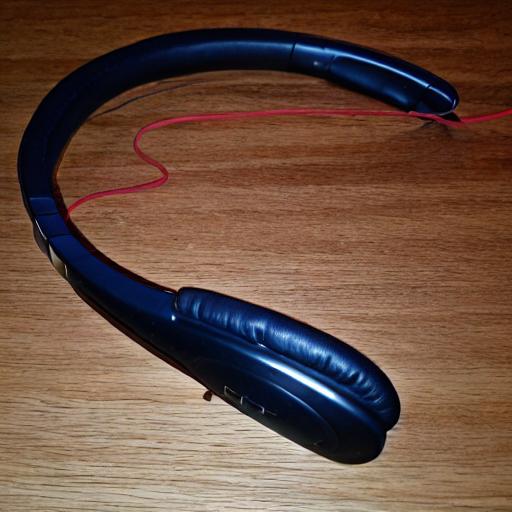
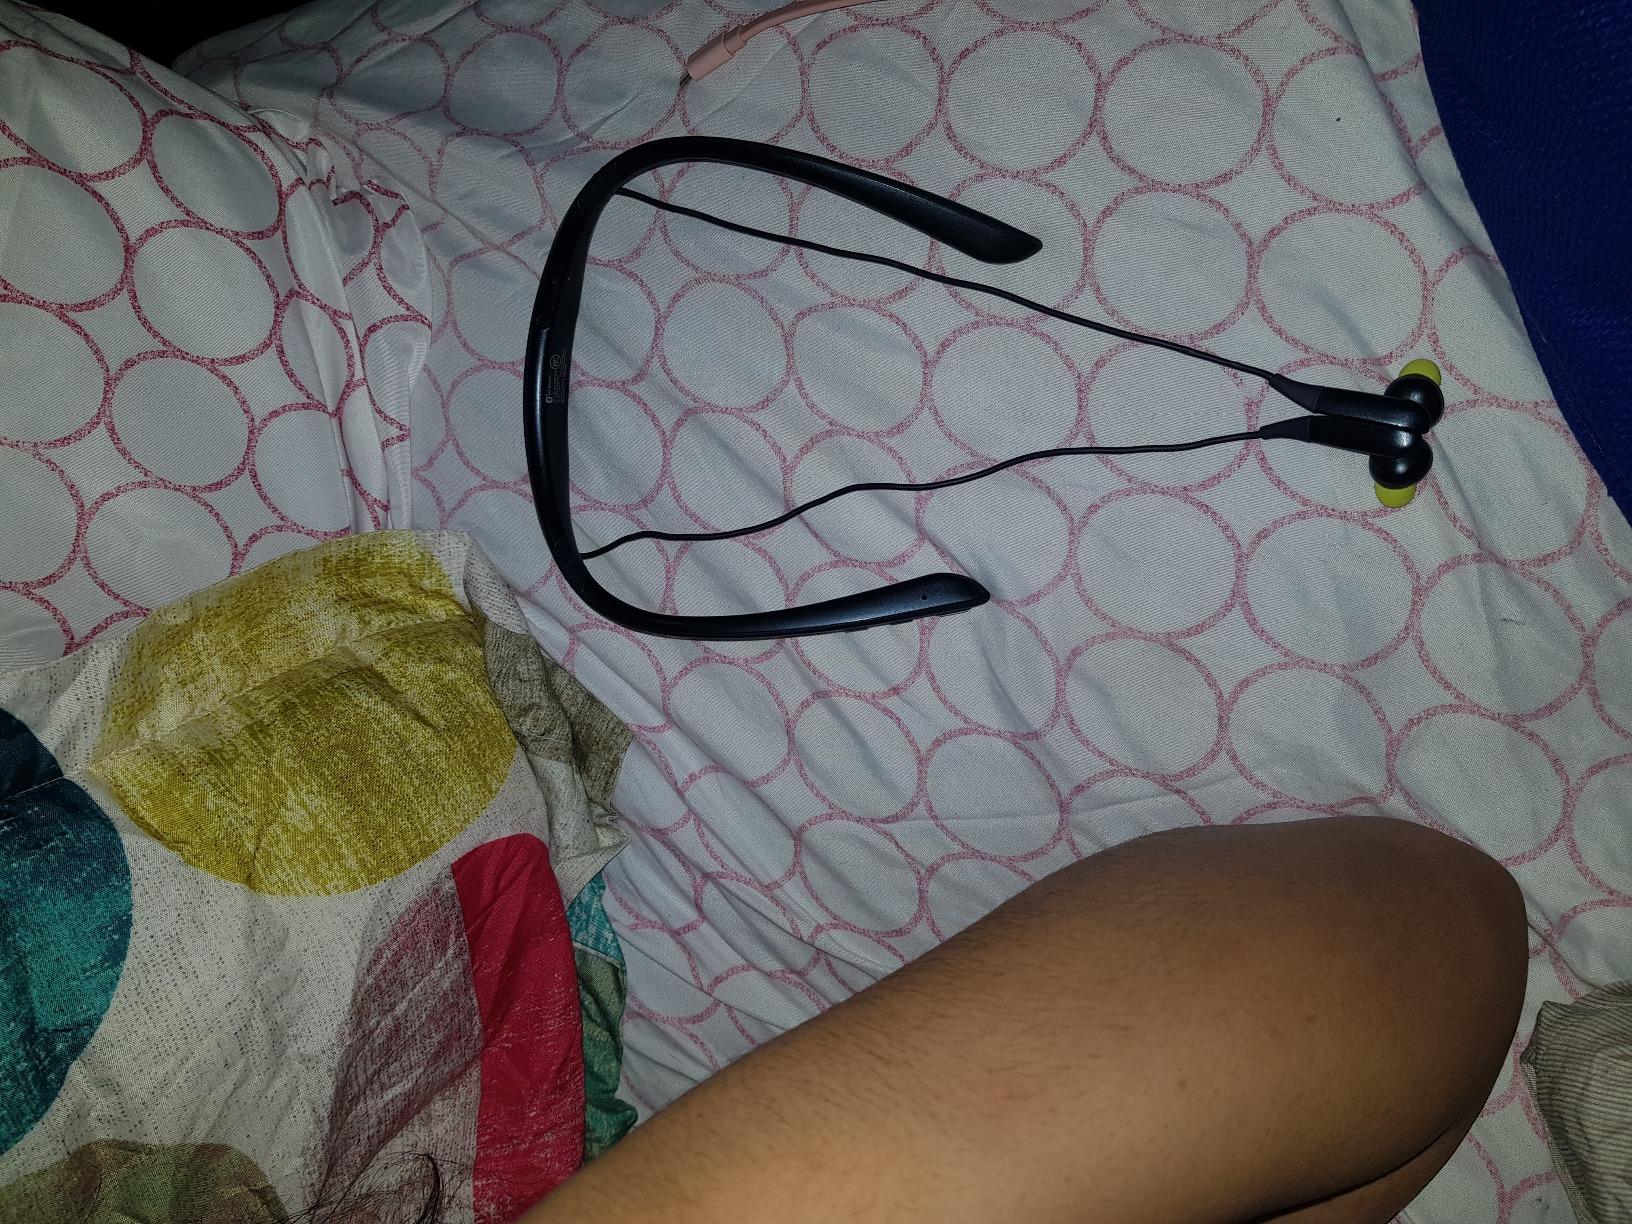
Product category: headphones
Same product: no